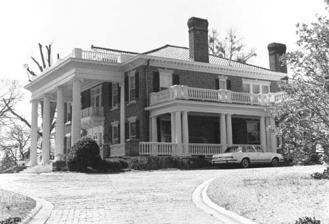
Building: James C. Self House
Country: United States of America
Year built: 1918
Historic house in South Carolina, United States United States historic place James C. Self House U.S. National Register of Historic Places James C. Self house in 1987 Show map of South Carolina Show map of the United States Location 595 N. Mathis St., Greenwood, South Carolina Coordinates 34°11′38″N 82°10′54″W / 34.19389°N 82.18167°W / 34.19389; -82.18167 Area 7.9 acres (3.2 ha) Built 1918 ( 1918 ) Architect Thomas W. Cothran Architectural style Neo-Classical NRHP reference No. 87002064 Added to NRHP November 20, 1987 James C. Self House is a historic home in Greenwood, South Carolina , designed by local architect Thomas White Cothran (1874-1923) for textile magnate and philanthropist James Cuthbert Self (1876-1955) and built in 1917–1918. The house is a two-story, brick veneer Neoclassical style dwelling with a green Spanish tile hipped roof. It sits on a brick foundation faced with rock and an Ionic order portico that projects from the three central bays. The property includes a smokehouse /wellhouse and garage. It was listed on the National Register of Historic Places in 1987. References